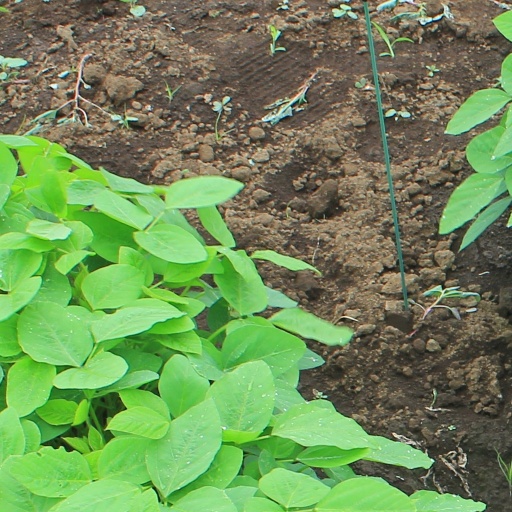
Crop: soybean